The Rainbow (BBC serial)

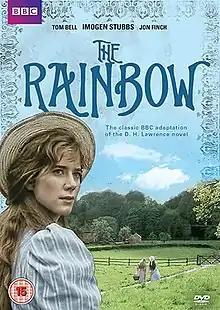

The Rainbow is a BBC television three-episode serial of 1988 directed by Stuart Burge, adapted from the D. H. Lawrence novel "The Rainbow" (1915).